Tokugawa Ieshige

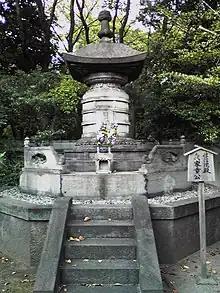
Ieshige's commemorative memorial at Zōjō-ji

Ieshige died in 1761. His posthumous title is "Junshin-in;" and his grave is at the Tokugawa family mausoleum at Zōjō-ji in Shiba. His remains were disinterred and underwent scientific investigation from 1958 to 1960. It was discovered that his teeth were crooked and badly deformed, confirming historical references to his speech defect.